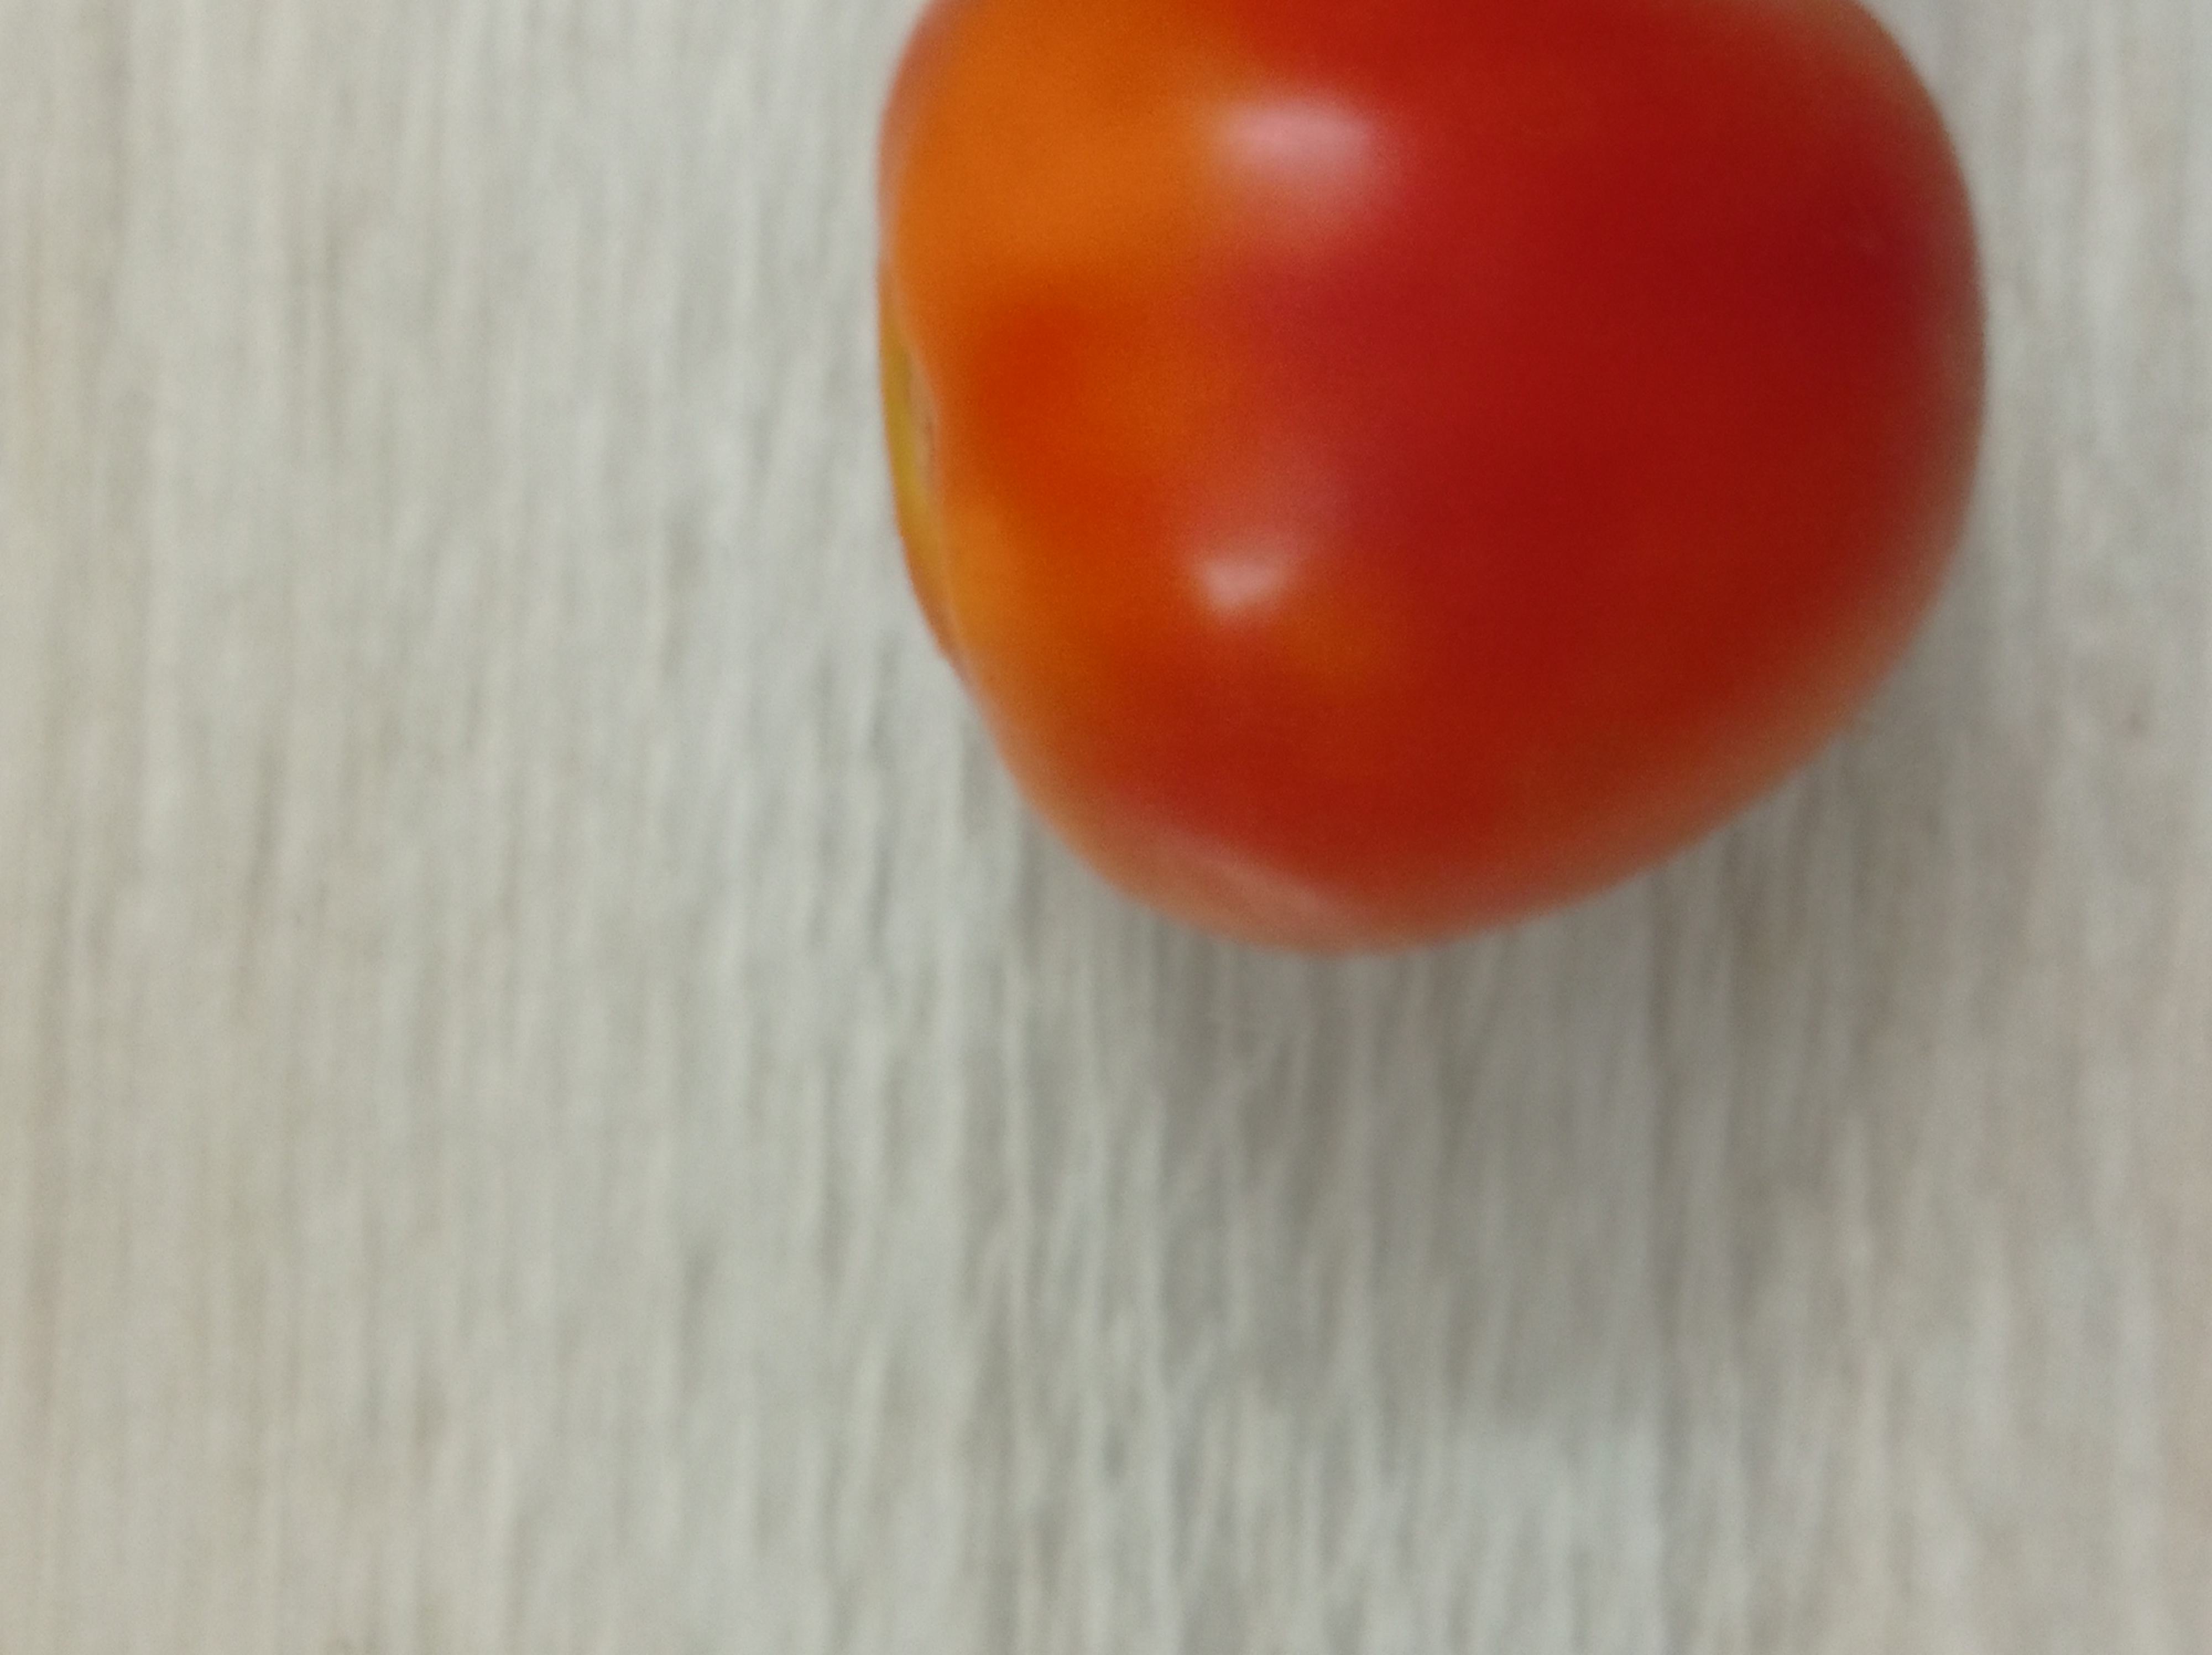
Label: Fresh